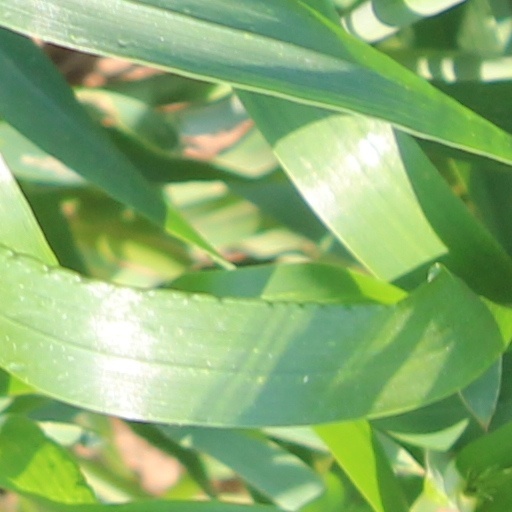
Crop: wheat